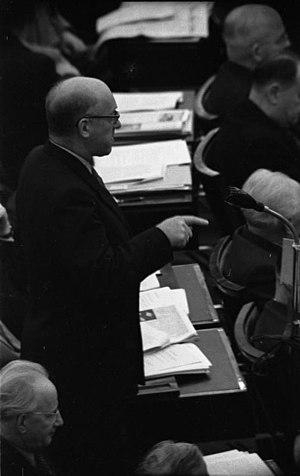
Fritz Erler, né le 14 juillet 1913 à Berlin et mort le 22 février 1967 à Pforzheim, était un homme politique ouest-allemand du Parti social-démocrate d'Allemagne. Spécialiste des questions de défense et de diplomatie, il fit partie des « équipes gouvernementales » de Willy Brandt en 1961 et 1965 et fut président du groupe SPD au Bundestag de 1964 jusque sa mort en 1967.
Cette page dresse la liste des dirigeants des partis sociaux-démocrates allemands : c'est-à-dire les prédécesseurs du Parti social-démocrate d'Allemagne, ainsi que du Parti social-démocrate indépendant d'Allemagne. Les présidents, secrétaires généraux, directeurs des affaires y sont présentés. Par ailleurs les présidents du groupe parlementaire au Bundestag ainsi que les hommes politiques ayant accédé au plus hautes fonctions de l'État allemand : c'est-à-dire la présidence du parlement, la chancellerie et la présidence sont également listés. Les présidents du parlement européen issus du parti sont aussi référencés.